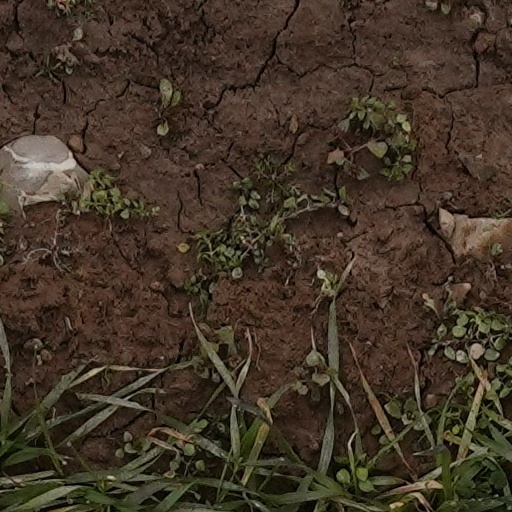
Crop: wheat